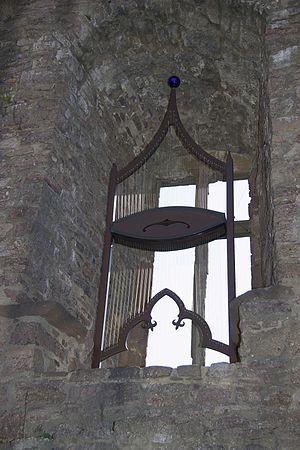
La harpe éolienne est un instrument de musique « joué » par le vent. Son nom fait référence à Éole, le dieu grec du vent.